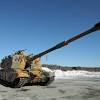
Label: Self Propelled Artillery